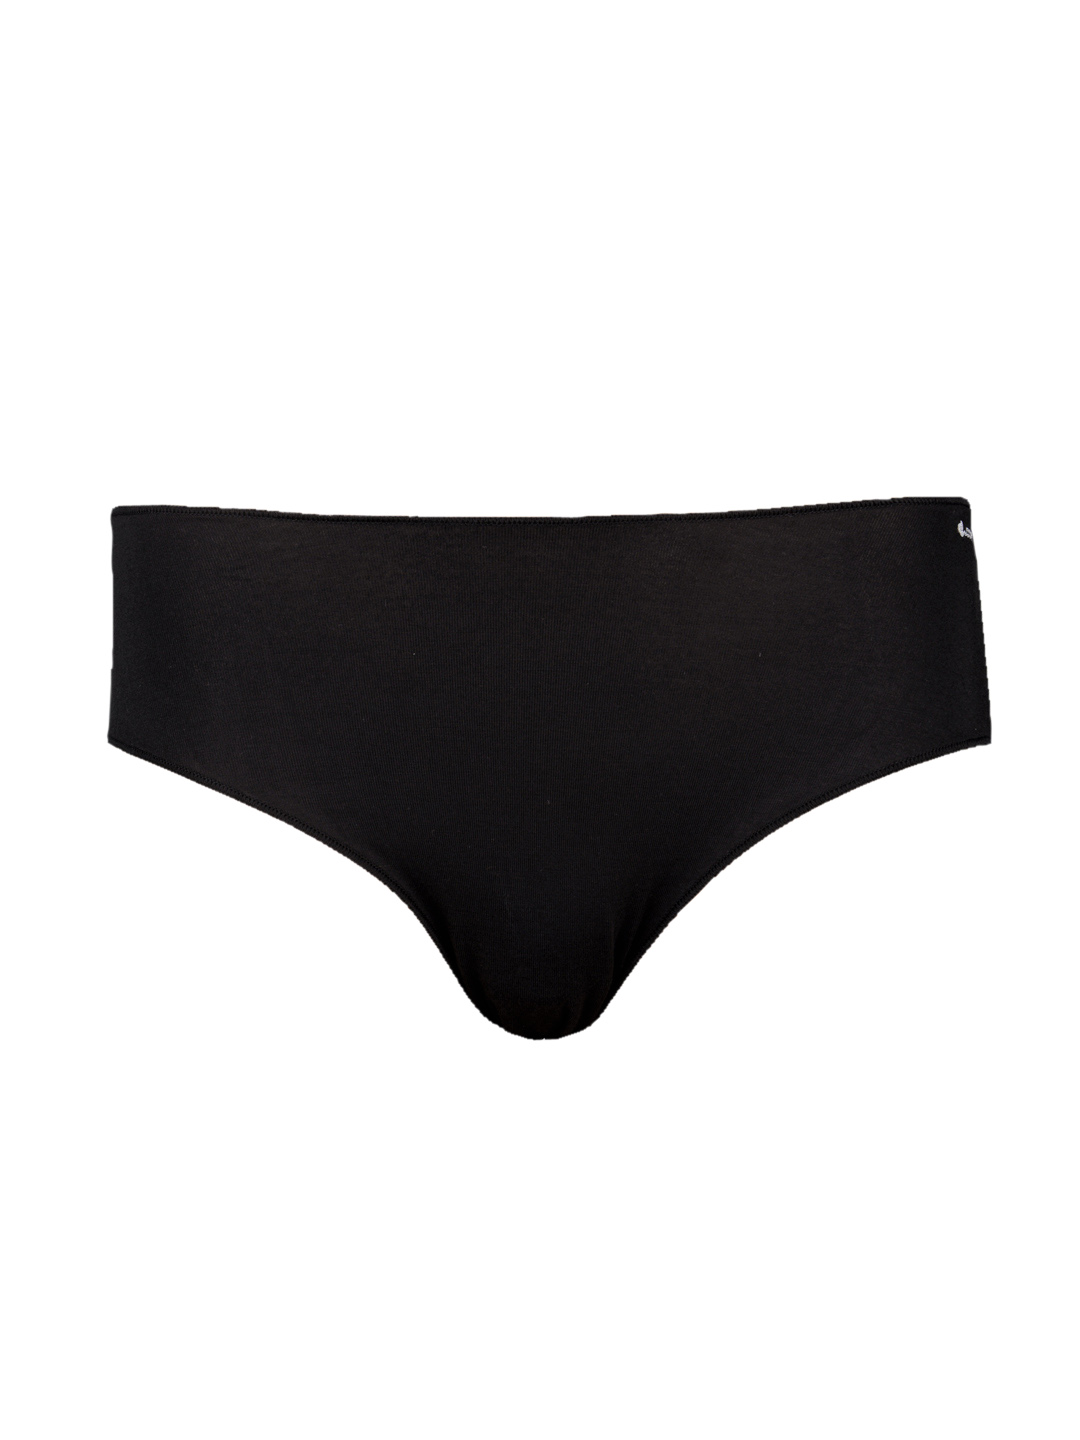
Jockey Women Black Hip Brief
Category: Apparel / Innerwear / Briefs
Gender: Women
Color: Black
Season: Winter 2015
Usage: Casual